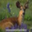
Label: deer